Buccaneer's Girl

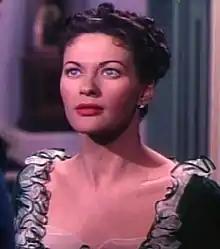
Yvonne De Carlo as Deborah McCoy, the title role

The film was originally known as "Mademoiselle McCoy and the Pirates". In May 1949 Joseph Hoffman was hired to work on the script.